Maria Laskarina

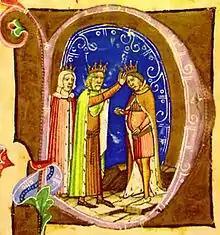
Stephen is crowned as "rex iunior" by his parents, King Béla IV and Queen Maria, as depicted in the "Illuminated Chronicle"

Maria Laskarina (1206 – 24 June or 16 July 1270) was a Greek Queen consort of Hungary by marriage to King Béla IV of Hungary. She was the daughter of Theodore I Laskaris and Anna Komnena Angelina.